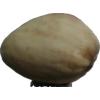
Label: pistachio